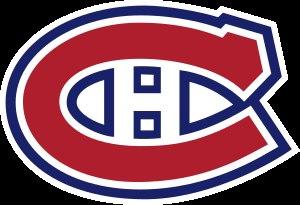
Montréal /ˈmɔ̃ˌʁeal/ est la plus importante ville du Québec et la deuxième ville la plus peuplée du Canada, après Toronto et avant Vancouver. Elle se situe principalement sur l’île fluviale de Montréal, sur le fleuve Saint-Laurent dans le Sud du Québec, dont elle est la métropole.